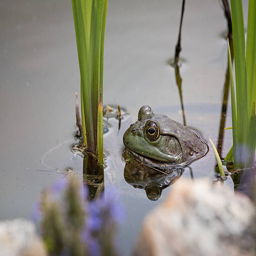
biological species in a pond